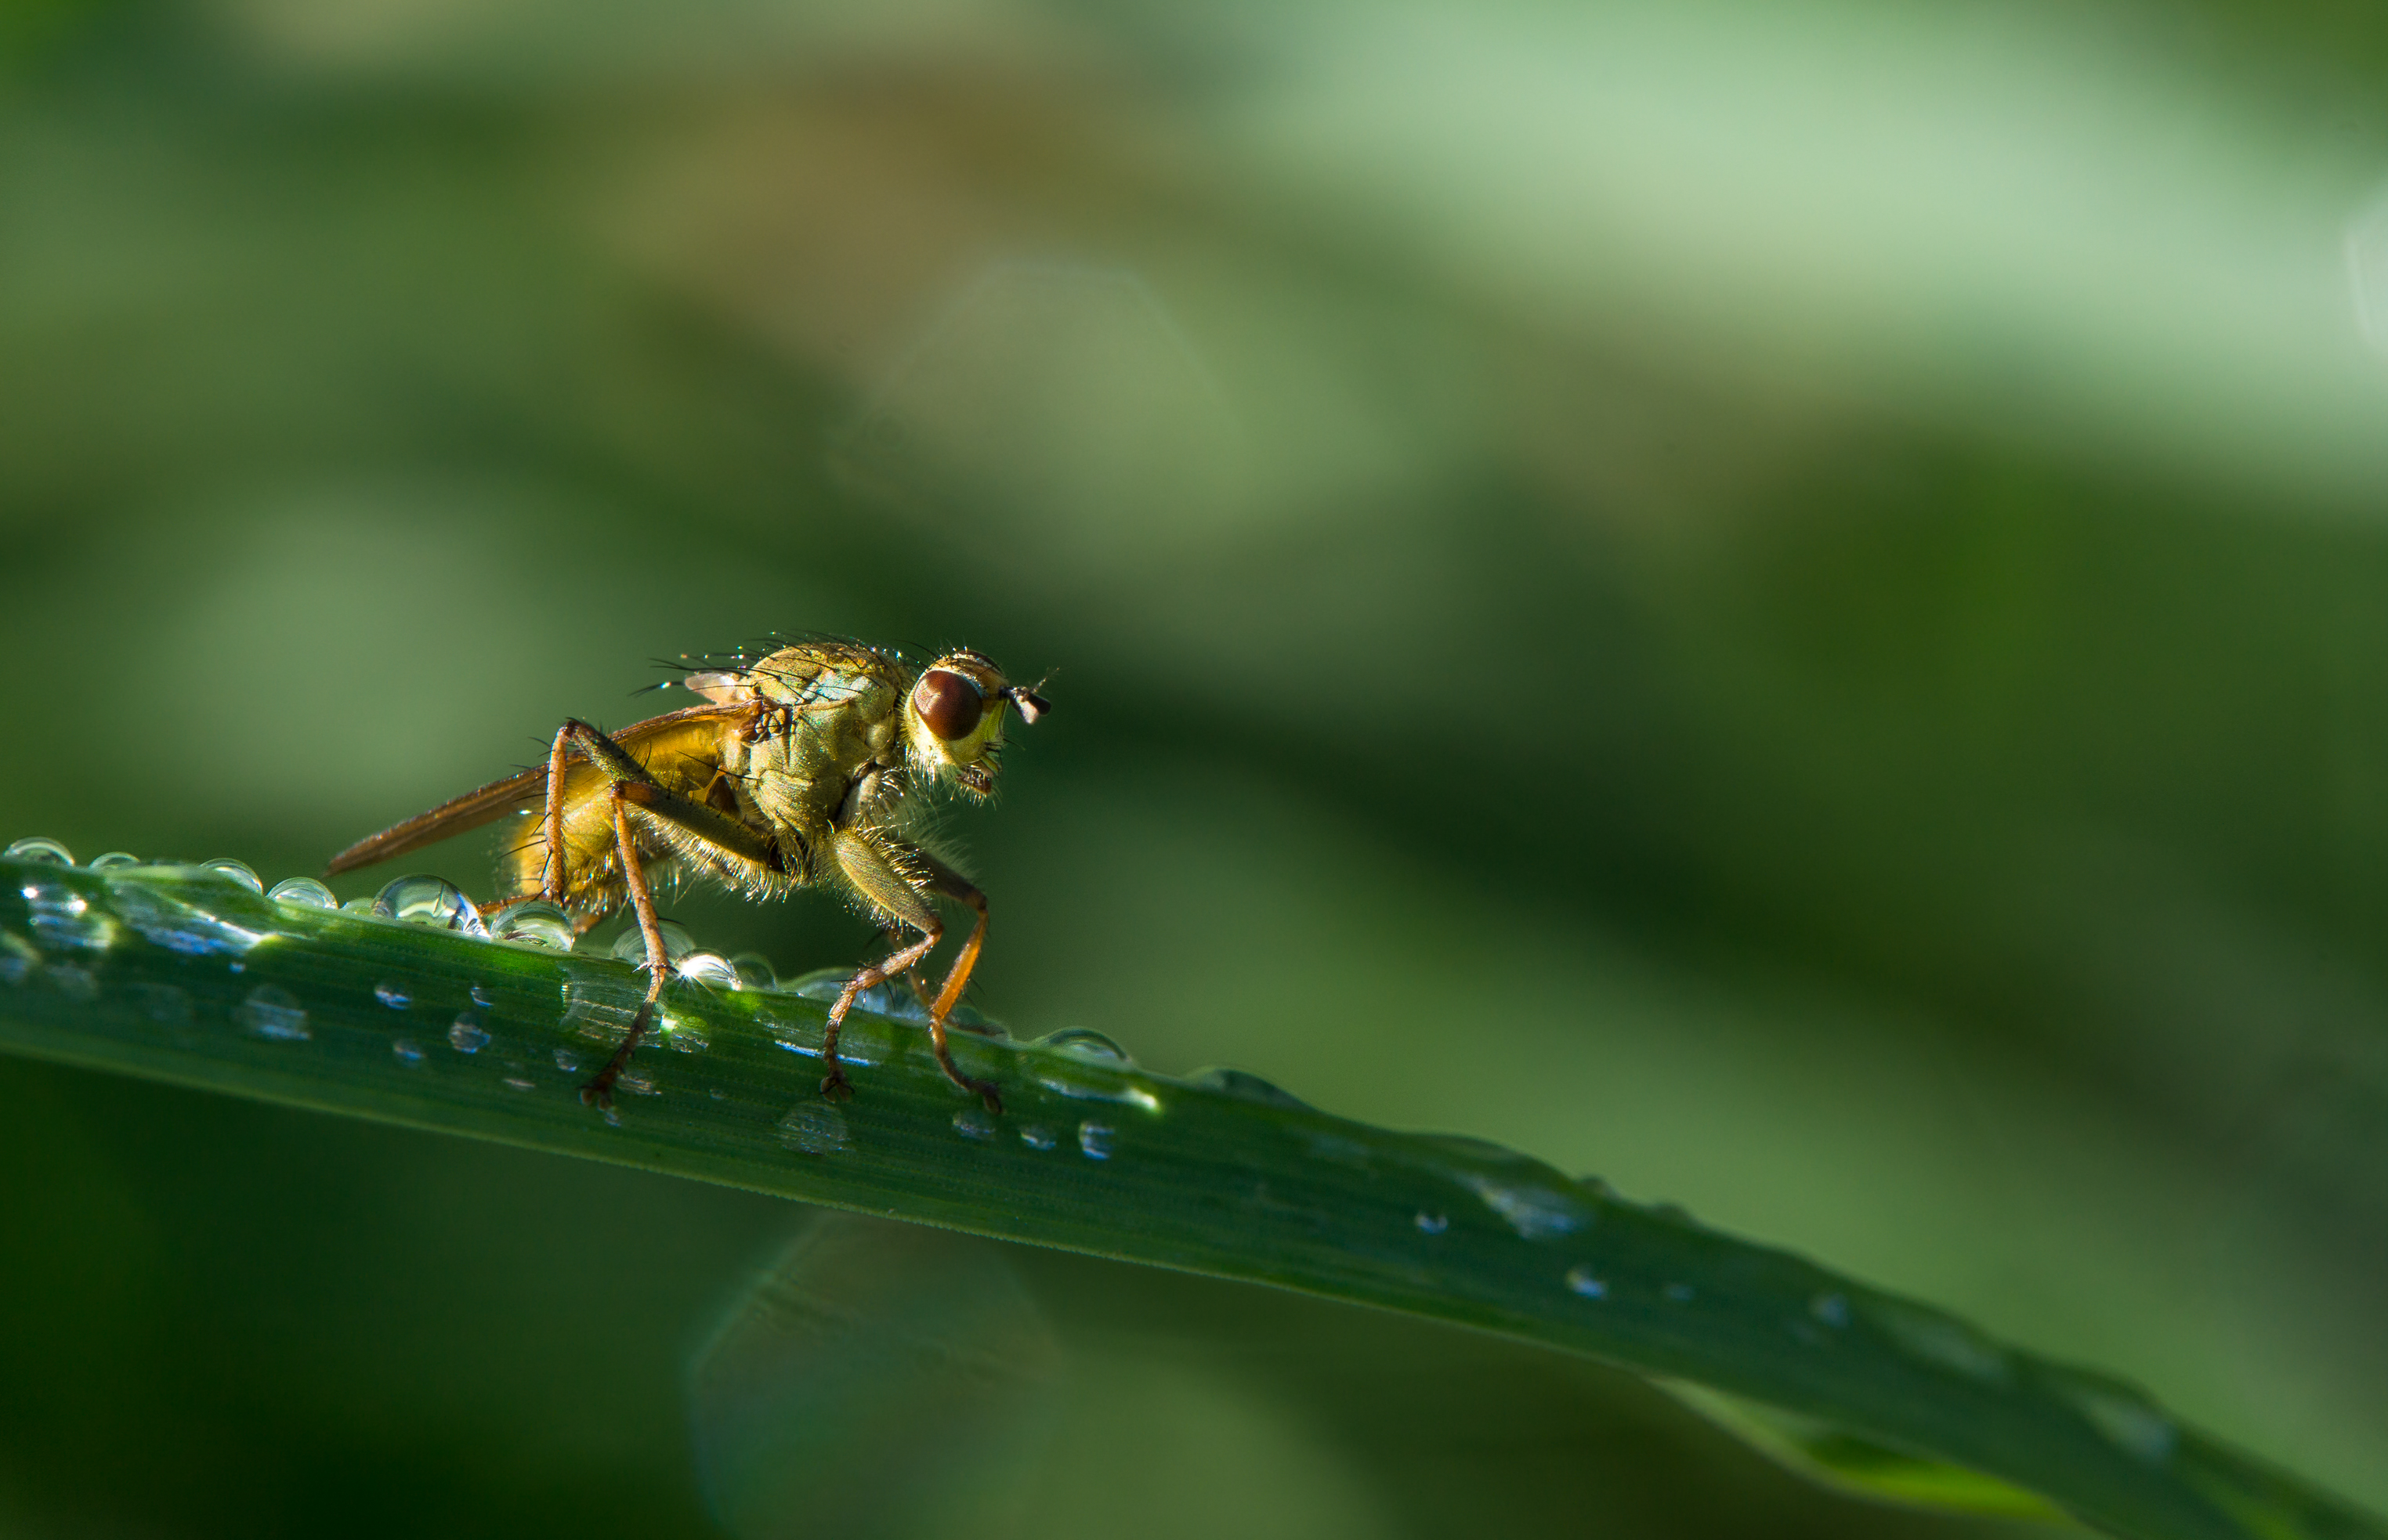
nature, photography, leaf, flower, green, insect, macro, fauna, invertebrate, close up, animals, naturaleza, ggl1, gaby1, xovesphoto, animales, sonya77, tamron60mm, raynox150, macro photography, arthropod, membrane winged insect